Mullah

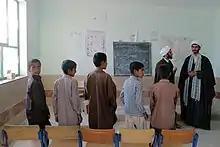
Mullahs teaching children

The term has also been used among Iranian Jews, Bukharian Jews, and Afghan Jews to refer to the community's religious and/or secular leadership. In Kaifeng, China, the historic Chinese Jews who managed the synagogue were called "mullahs".